Ruined Heart

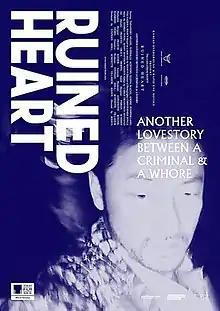
Film poster

Ruined Heart (Tagalog: "Pusong Wazak") is a 2014 Filipino crime drama film directed by Khavn.